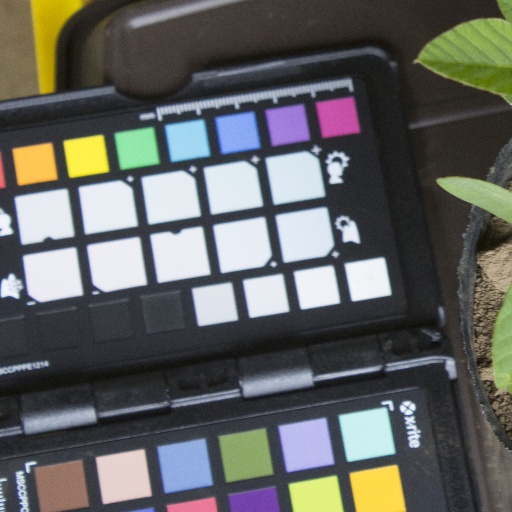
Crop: soybean